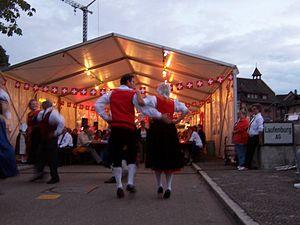
„Group de danse traditionnelle Laufenburg“/D e la fête du 1er août transfrontaliers à Laufenburg en Aargau/CH et Baden-Württemberg/D